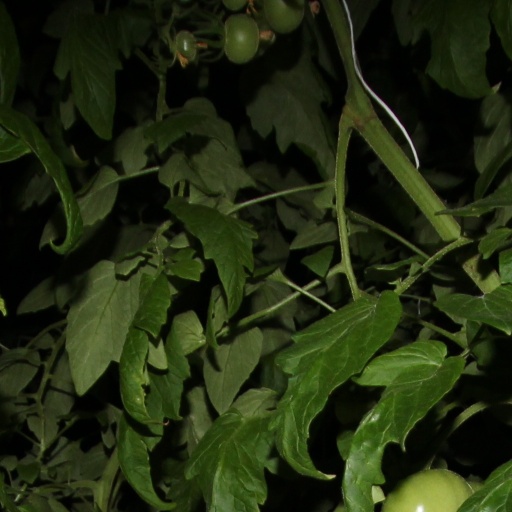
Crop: tomato